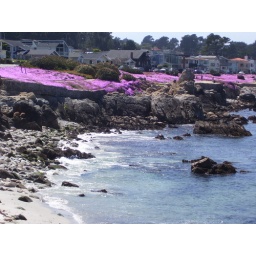
Ice plants by the water